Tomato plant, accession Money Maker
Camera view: vertical (180 deg); turntable rotation: 180 degrees
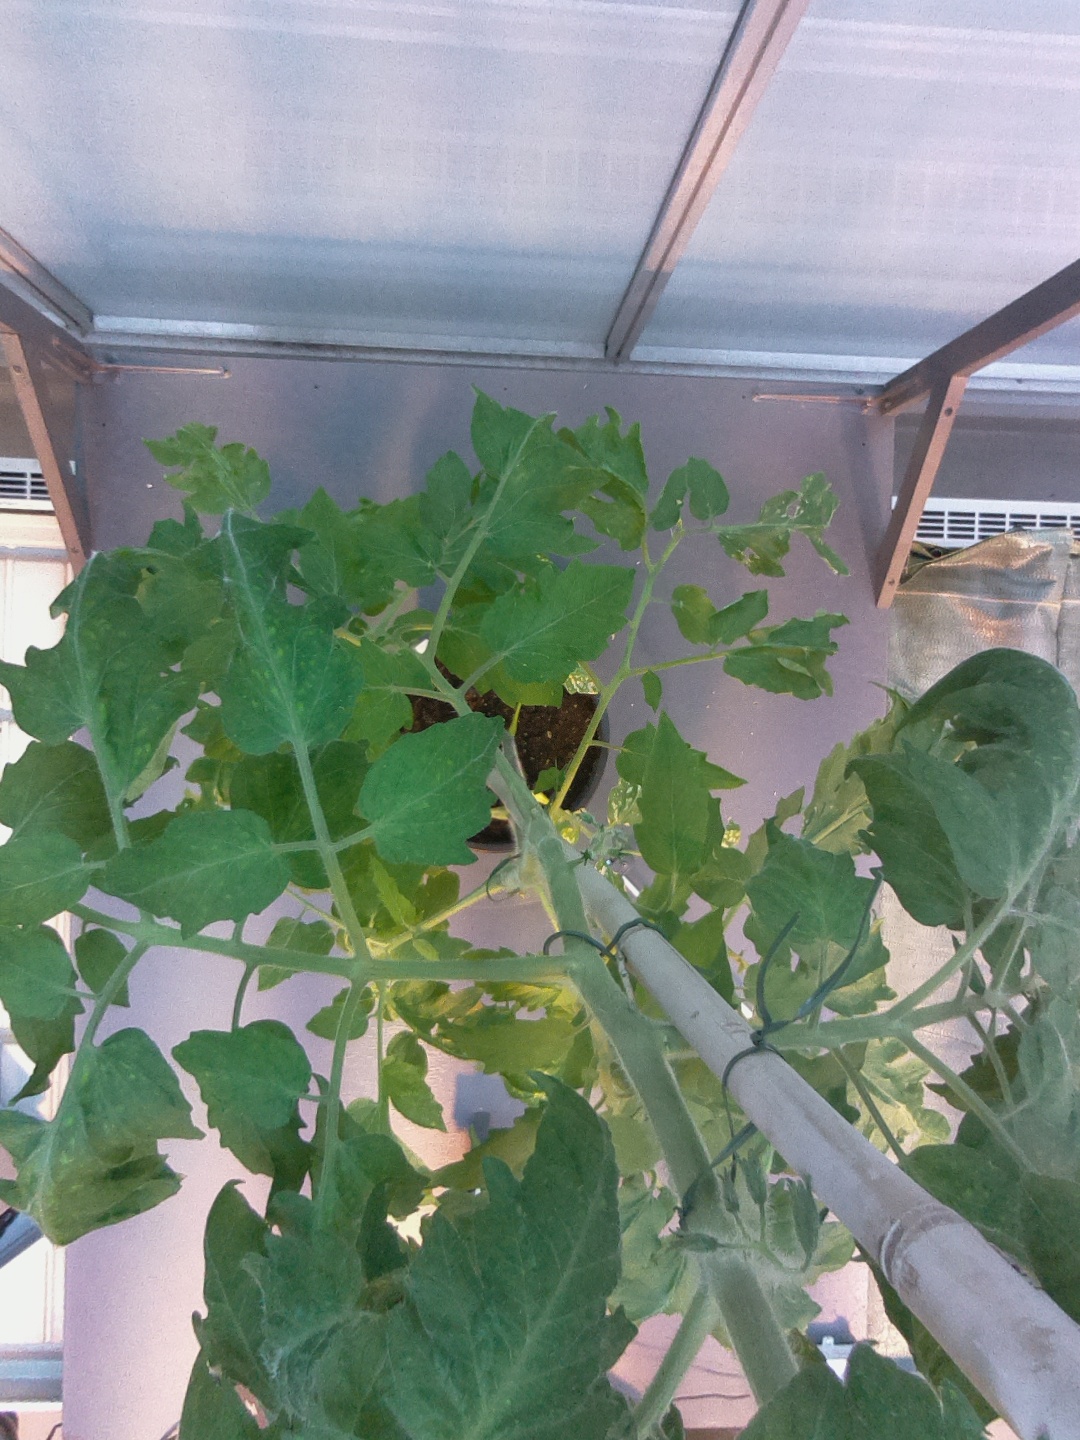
BBCH growth stage 59: 9 or more inflorescences visible